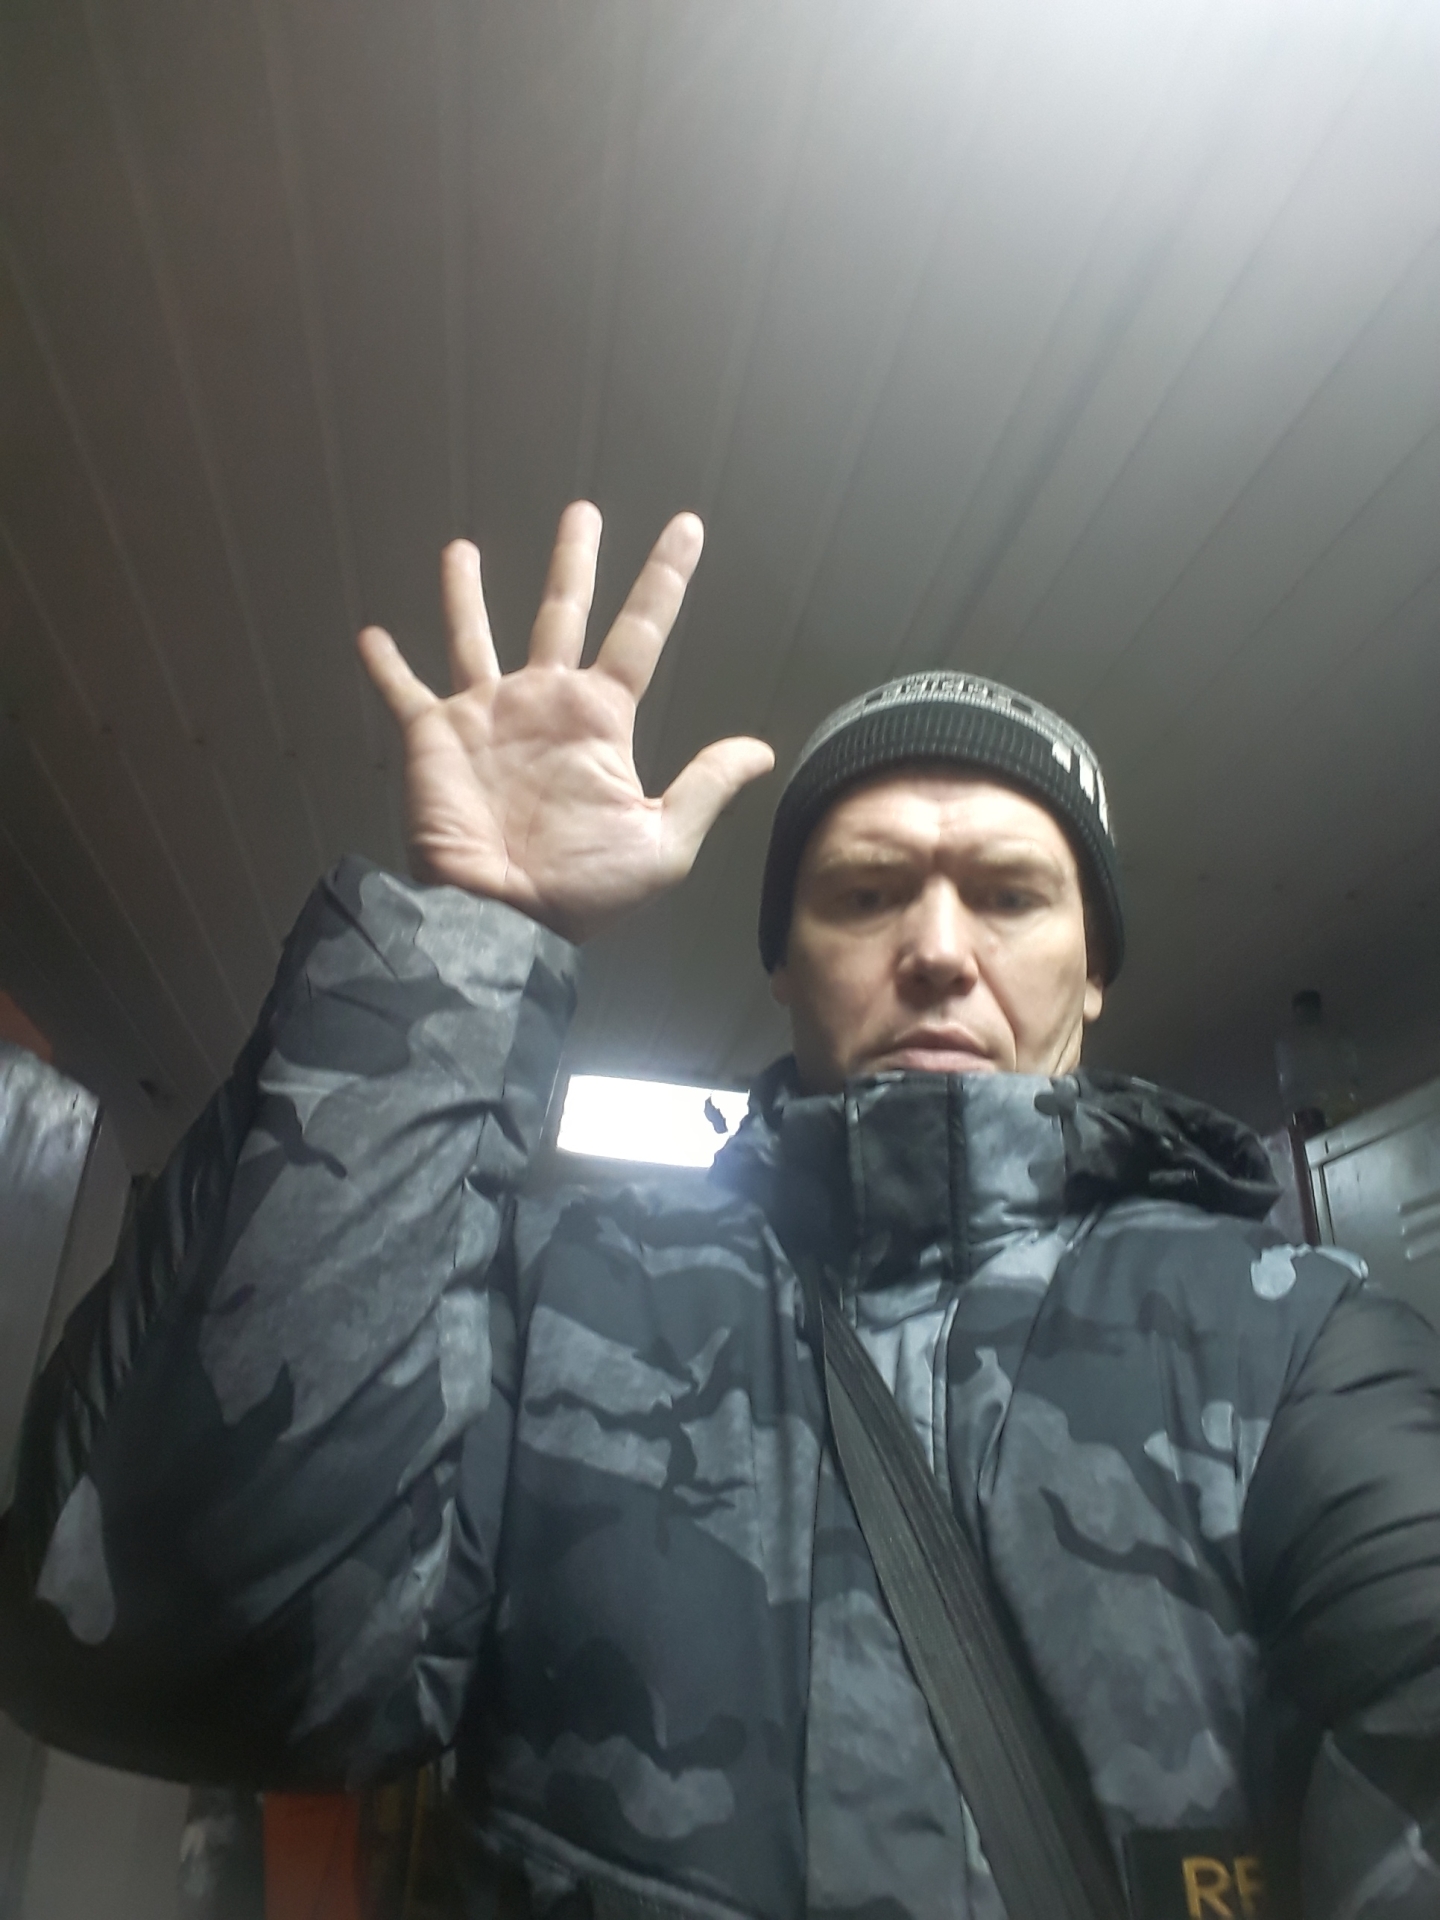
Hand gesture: palm